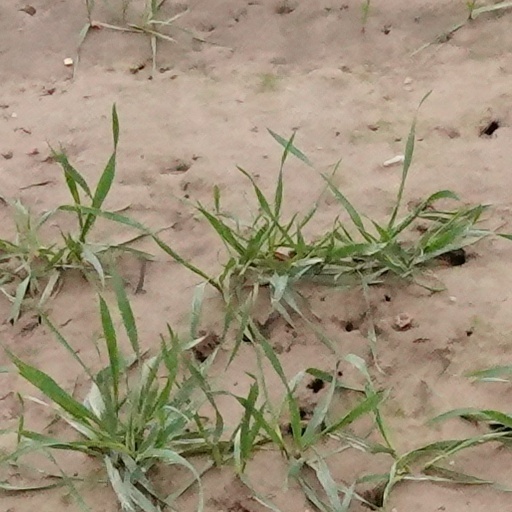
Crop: wheat